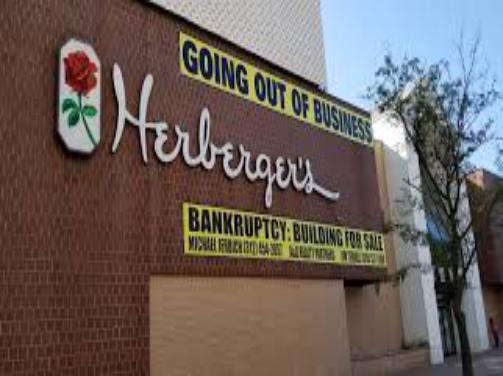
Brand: Herberger's
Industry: Others